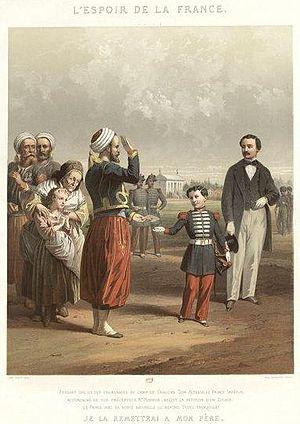
Pendant une de ses promenades au Camp de Châlons Son Altesse le Prince Impérial accompagné de son précepteur M.r Monnier, reçoit la pétition d'un Zouave
L'armée française sous le Second Empire désigne au sens large l'ensemble des forces armées, unités terrestres et unités navales au service du second Empire Français qui prirent part aux conflits et corps expéditionnaires de la France sous le règne de Napoléon III entre 1852 et 1870.